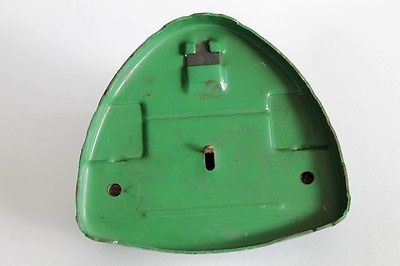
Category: stapler